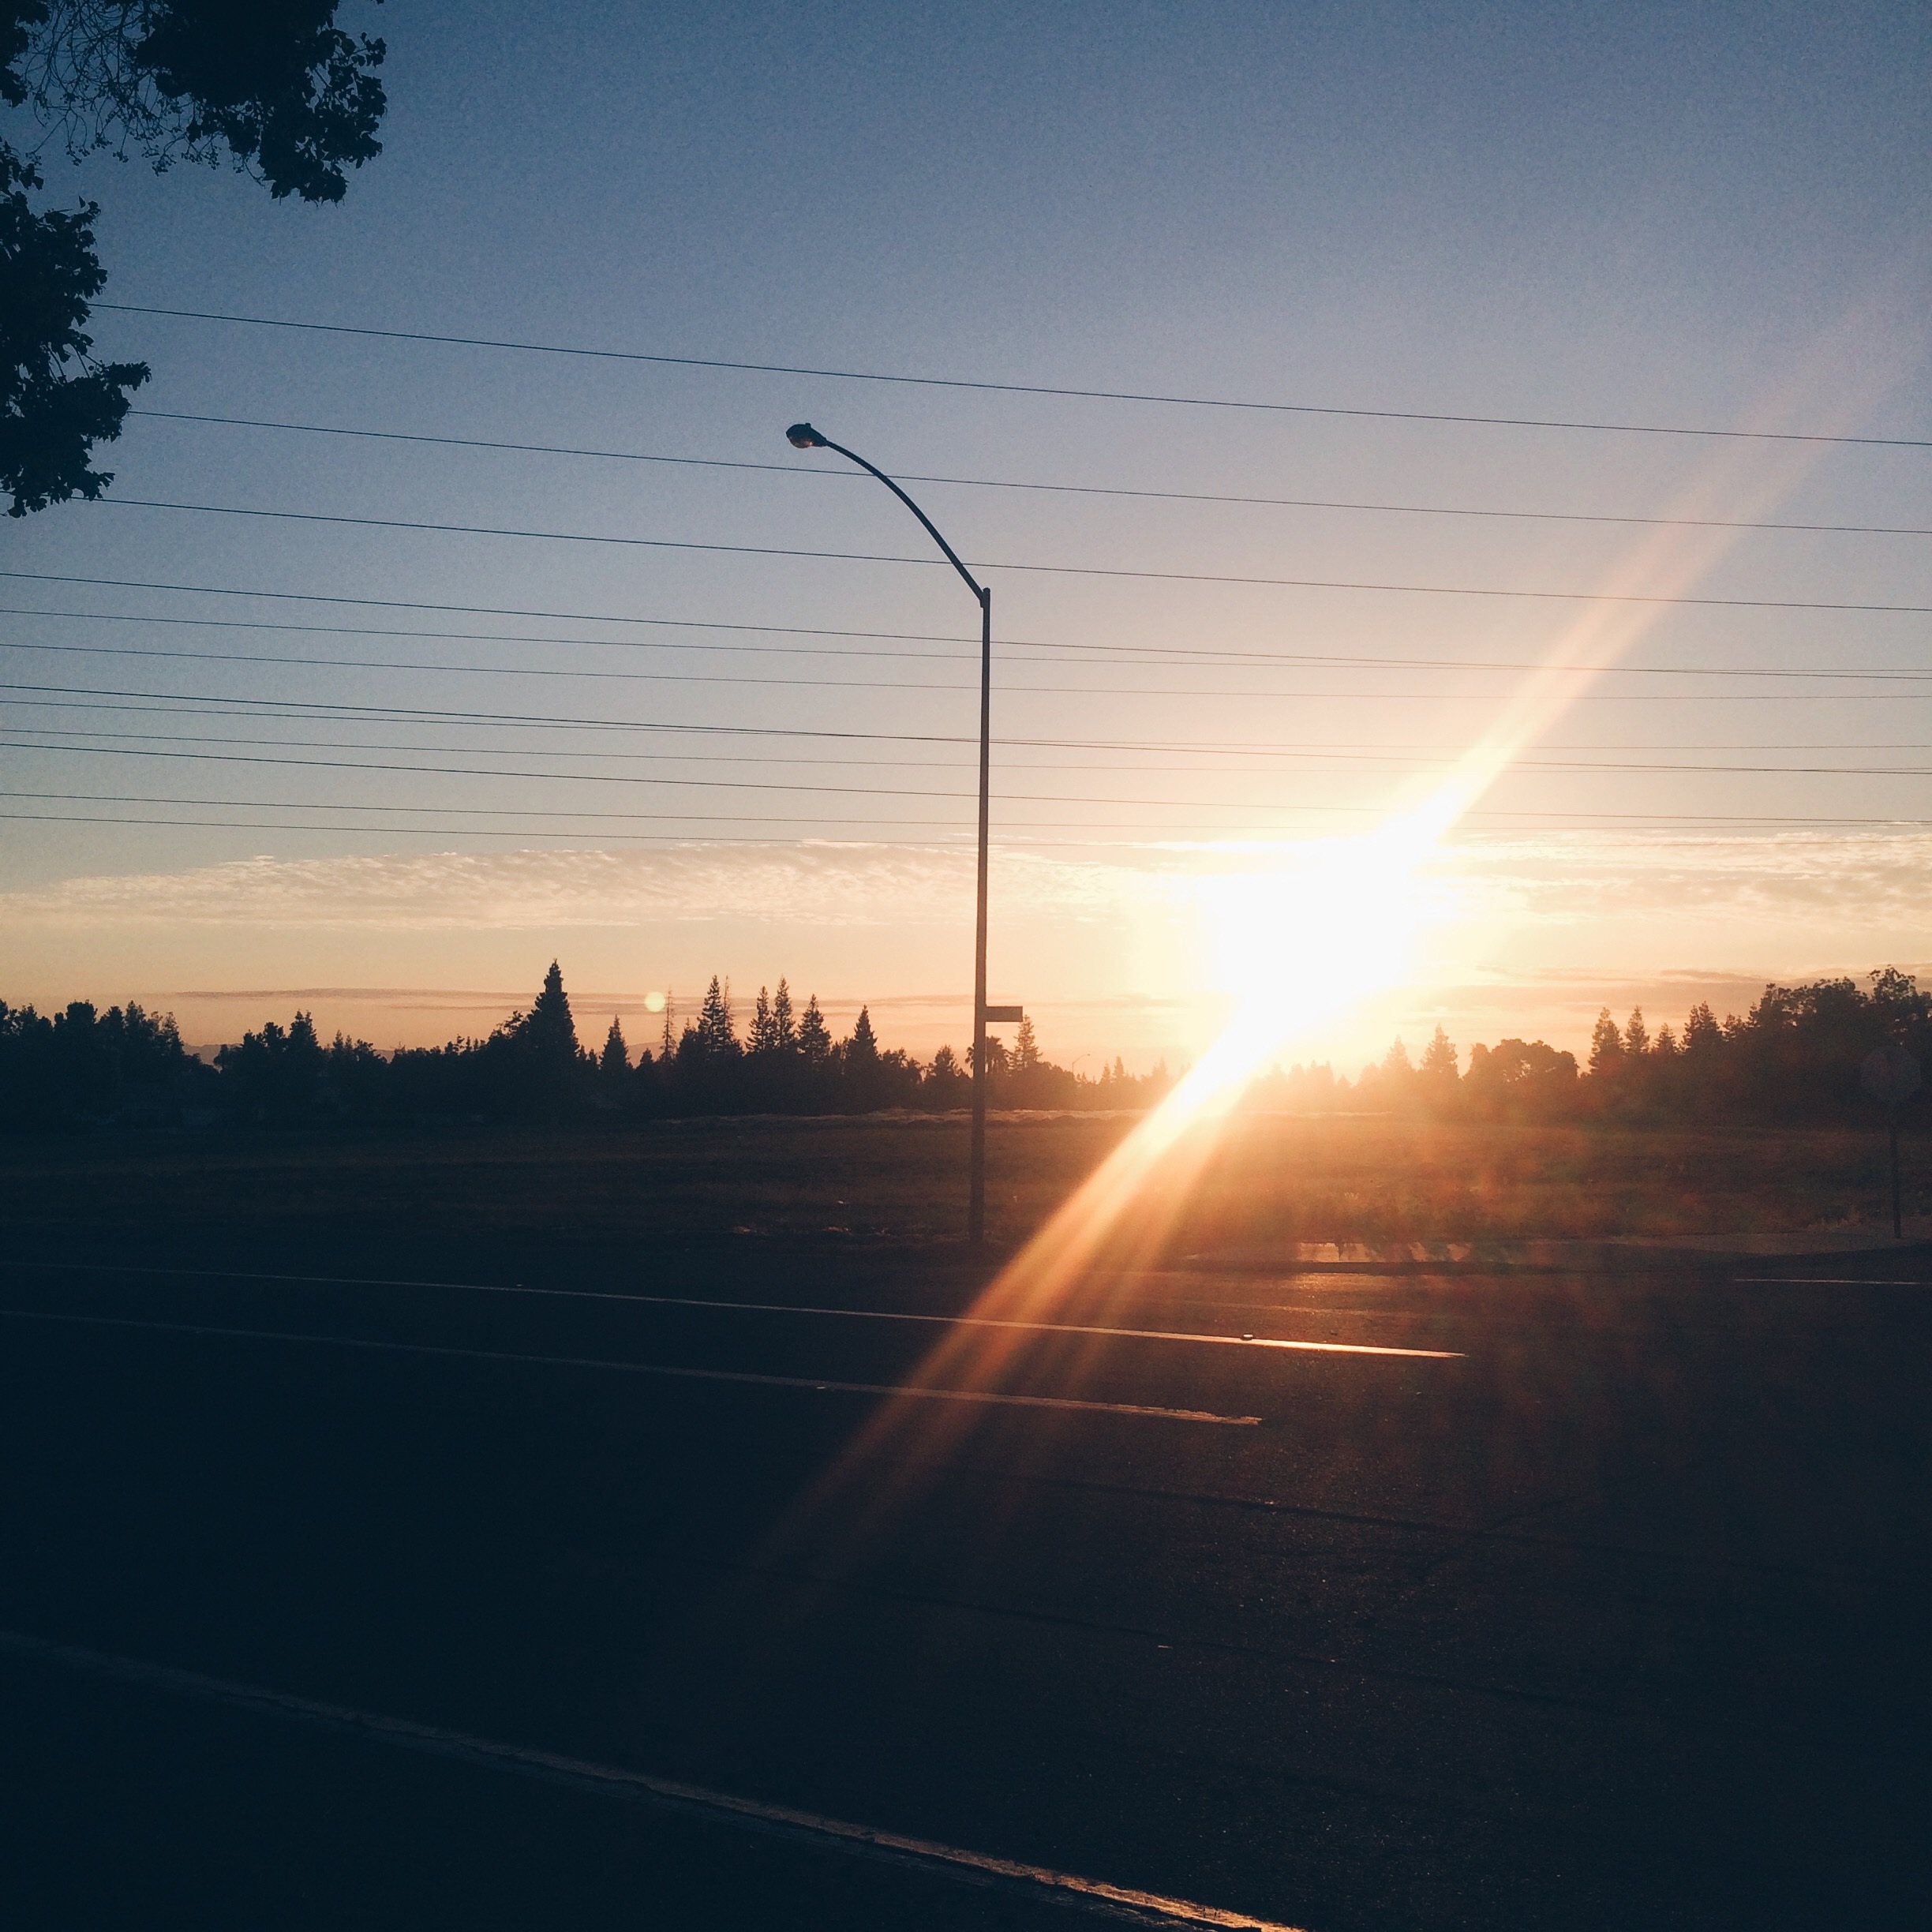
sea, horizon, light, cloud, sky, sun, sunrise, sunset, sunlight, morning, wind, dawn, atmosphere, dusk, evening, line, reflection, shape, afterglow, atmospheric phenomenon, atmosphere of earth